Military School of Realengo

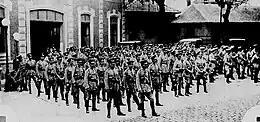

After the outbreak of the 1930 Revolution outside Rio de Janeiro, the School was put on standby and students' access to the radio and newspapers was prohibited, seeking, without success, to avoid being contaminated by the revolutionary climate. Some instructor lieutenants wanted to participate. On 24 October, an uprising broke out in Rio de Janeiro. The commander, general Constâncio Deschamps Cavalcanti, and other officers remained loyal to the government. Deschamps went to the Army headquarters, where he was ordered no longer to support the legally constituted authorities; three days later he was removed from office. Days after the fall of the government, the School staff went to the city center at the insistence of the students, who clamored for the traditions of Praia Vermelha and 1922. The situation was under control, but revolutionary irregular troops, recently arrived from other states, created an atmosphere of turmoil. Students guarded key points, including the Catete Palace, and controlled traffic on main avenues.